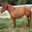
Label: horse